Gretchen Corbett

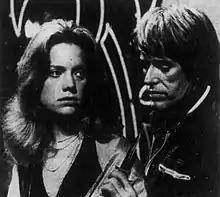
Corbett and Jack Colvin in "Knuckle" (1975)

Corbett moved to Los Angeles under contract to Universal Studios, as one of the last contract players. Her first role under contract was in (Conspiracy of Fear) the ninth episode of "Kojak" (1973). The same year, she appeared in stage productions of Tennessee Williams's "Summer and Smoke", and Shakespeare's "As You Like It" (portraying Rosalind), held at Drew University in New Jersey. Under her Universal contract, Corbett guest-starred in numerous network series in 1974, including "Columbo", "Gunsmoke", and "Banacek".